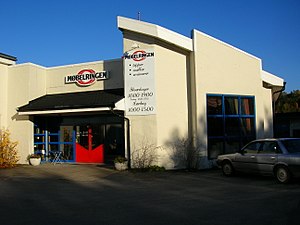
Møbelringen
Møbelringen er en norsk, landsdækkende møbelkæde i Norge. Medlemskabet i kæden er frivilligt, og de fleste butikker er ejet af lokale interesser. Kæden blev startet af ti butikker i 1985, der ønskede en fælles markedsføring. Det udviklede sig til at dække både by og land og har i dag 78 butikker fra Kristiansand i syd til Honningsvåg i nord. Kæden har i flere år været sponsor for Norges damehåndboldlandshold og har givet navn til Møbelringen Cup.